Free climbing

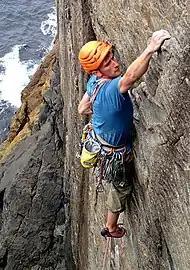
Climber free climbing "Sugar Cane Country" (E4 6a, in the Hebrides) in traditional climbing style (i.e. with climbing protection equipment).

Free climbing is a form of rock climbing in which the climber can only use their rock-climbing equipment for their protection but not as an artificial aid to help them in ascending a climbing route. Free climbing, therefore, cannot use any of the mechanical tools that are widely used in aid climbing to help the climber overcome the obstacles they encounter while ascending a route (e.g. aiders or skyhooks). The development of free climbing was a transformational moment in the history of rock climbing, including the concept and definition of what determined a first free ascent (or FFA) of a climbing route by a climber.